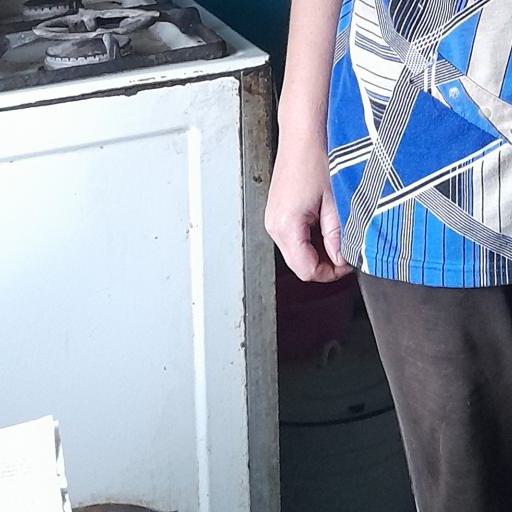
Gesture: no_gesture